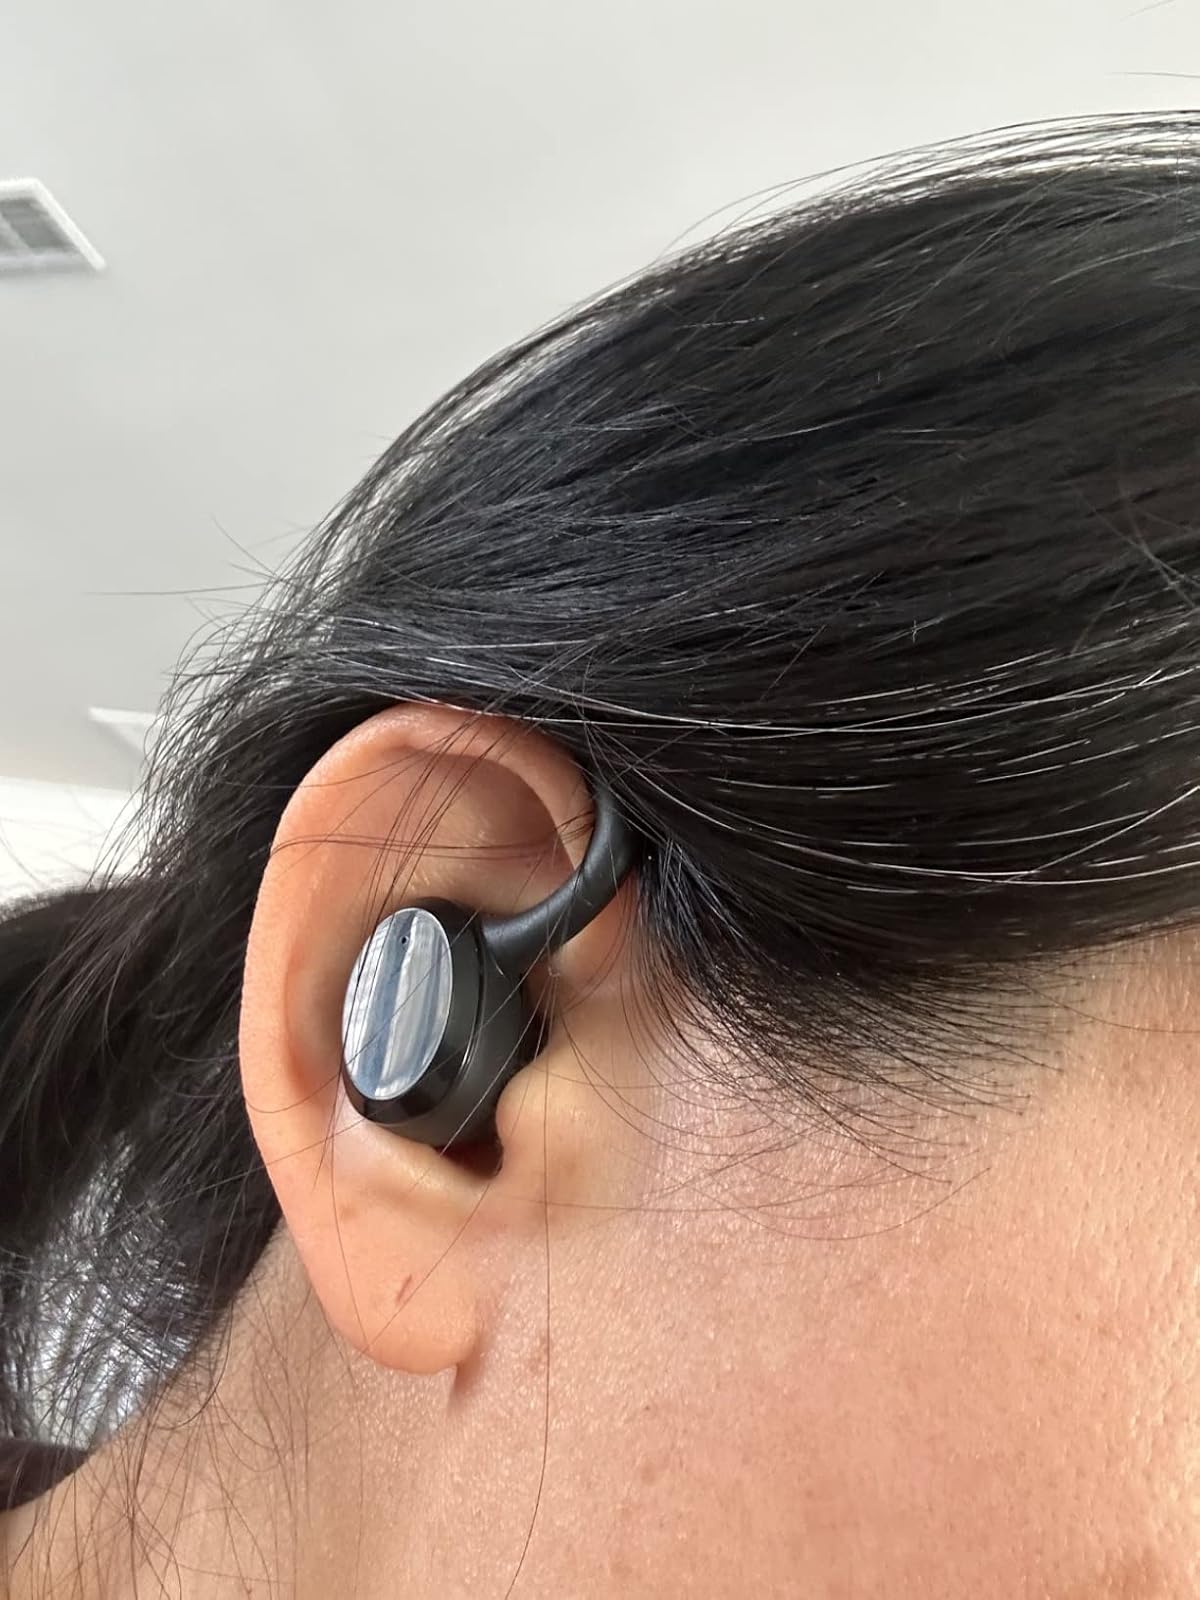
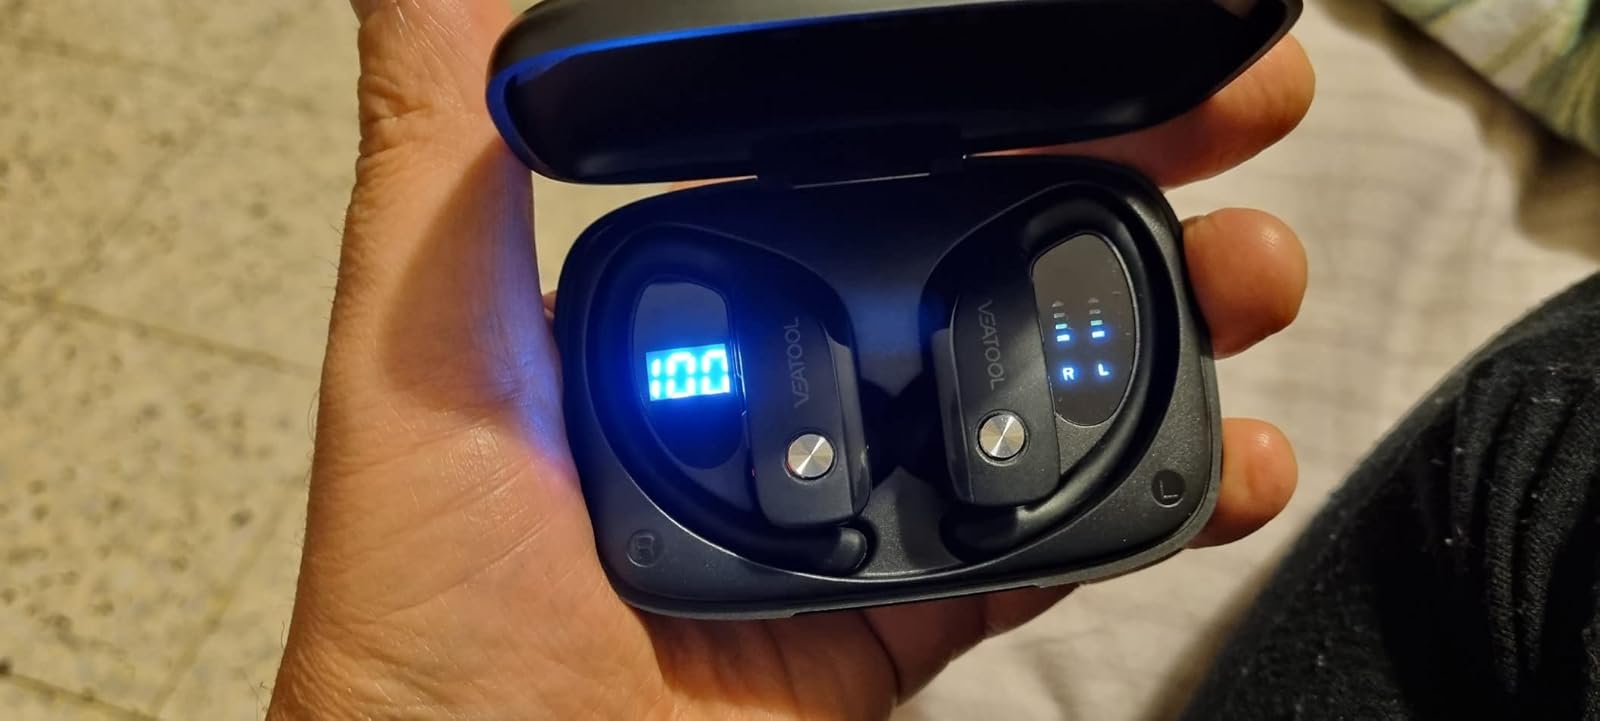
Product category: earbuds
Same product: no